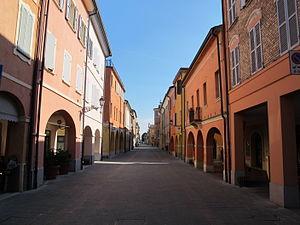
Rubiera est une commune italienne de la province de Reggio d'Émilie dans la région Émilie-Romagne en Italie.